Miroslav Mišković

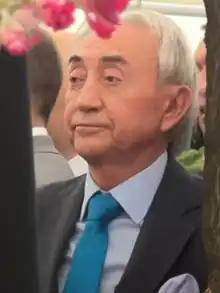
Mišković in 2023

Miroslav Mišković (born 5 July 1945) is a Serbian oligarch, business magnate, investor and owner of Delta Holding.